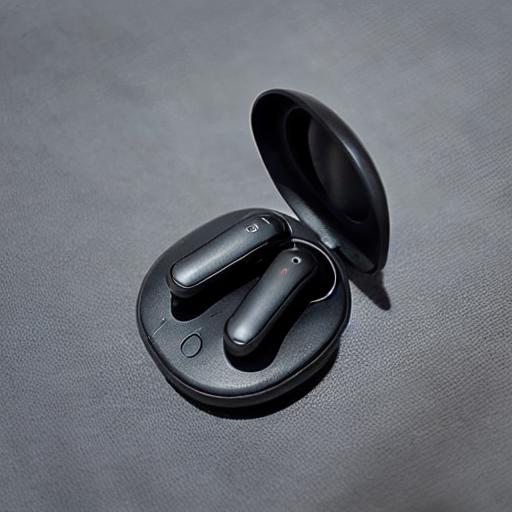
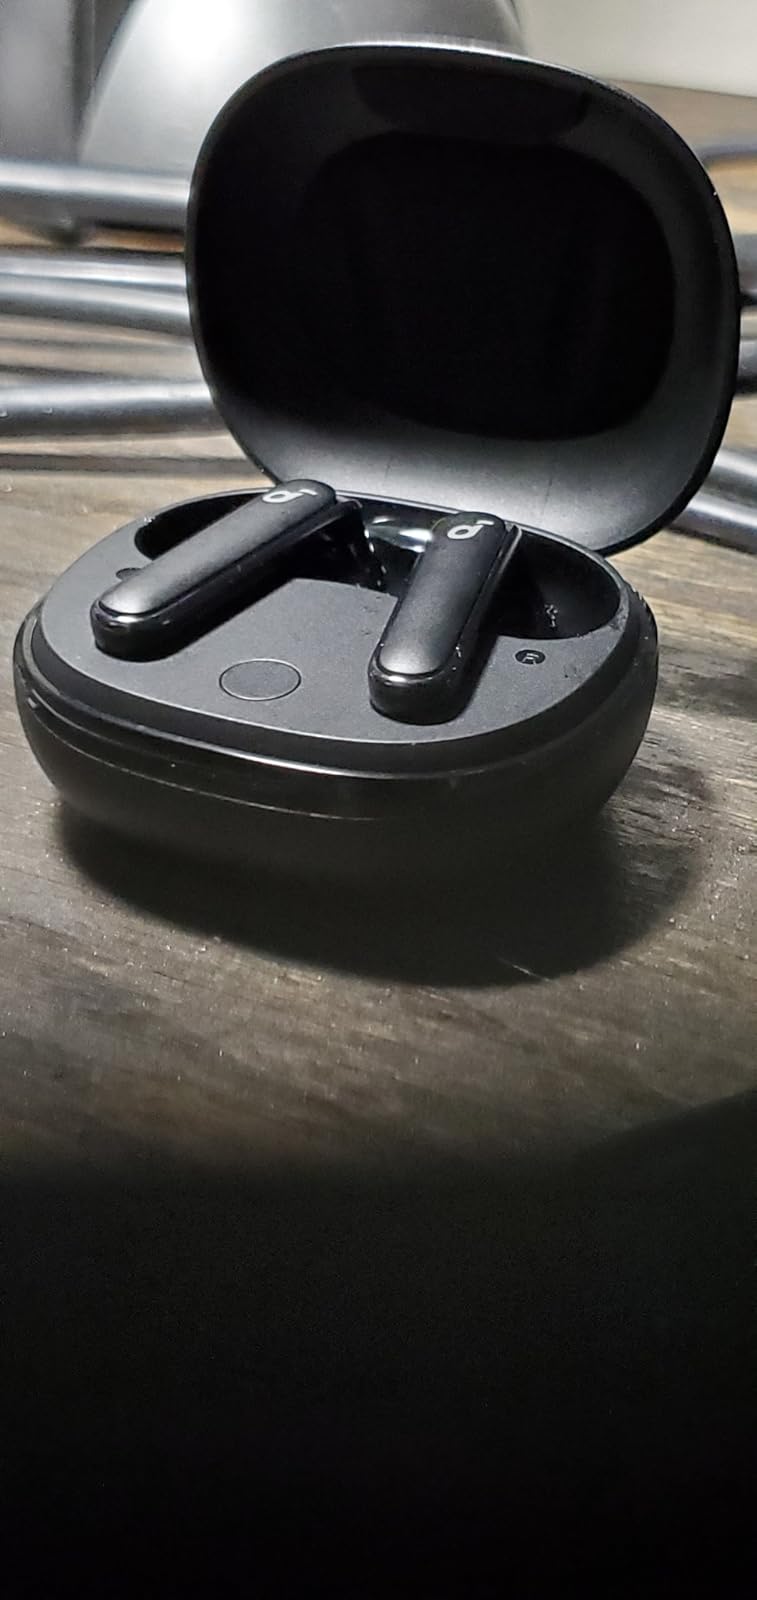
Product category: earbuds
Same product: no